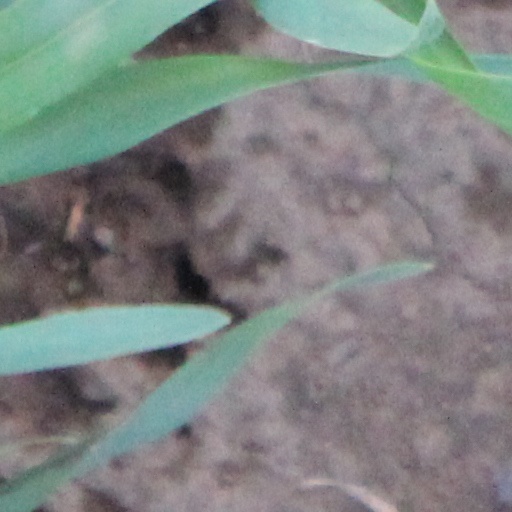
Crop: wheat